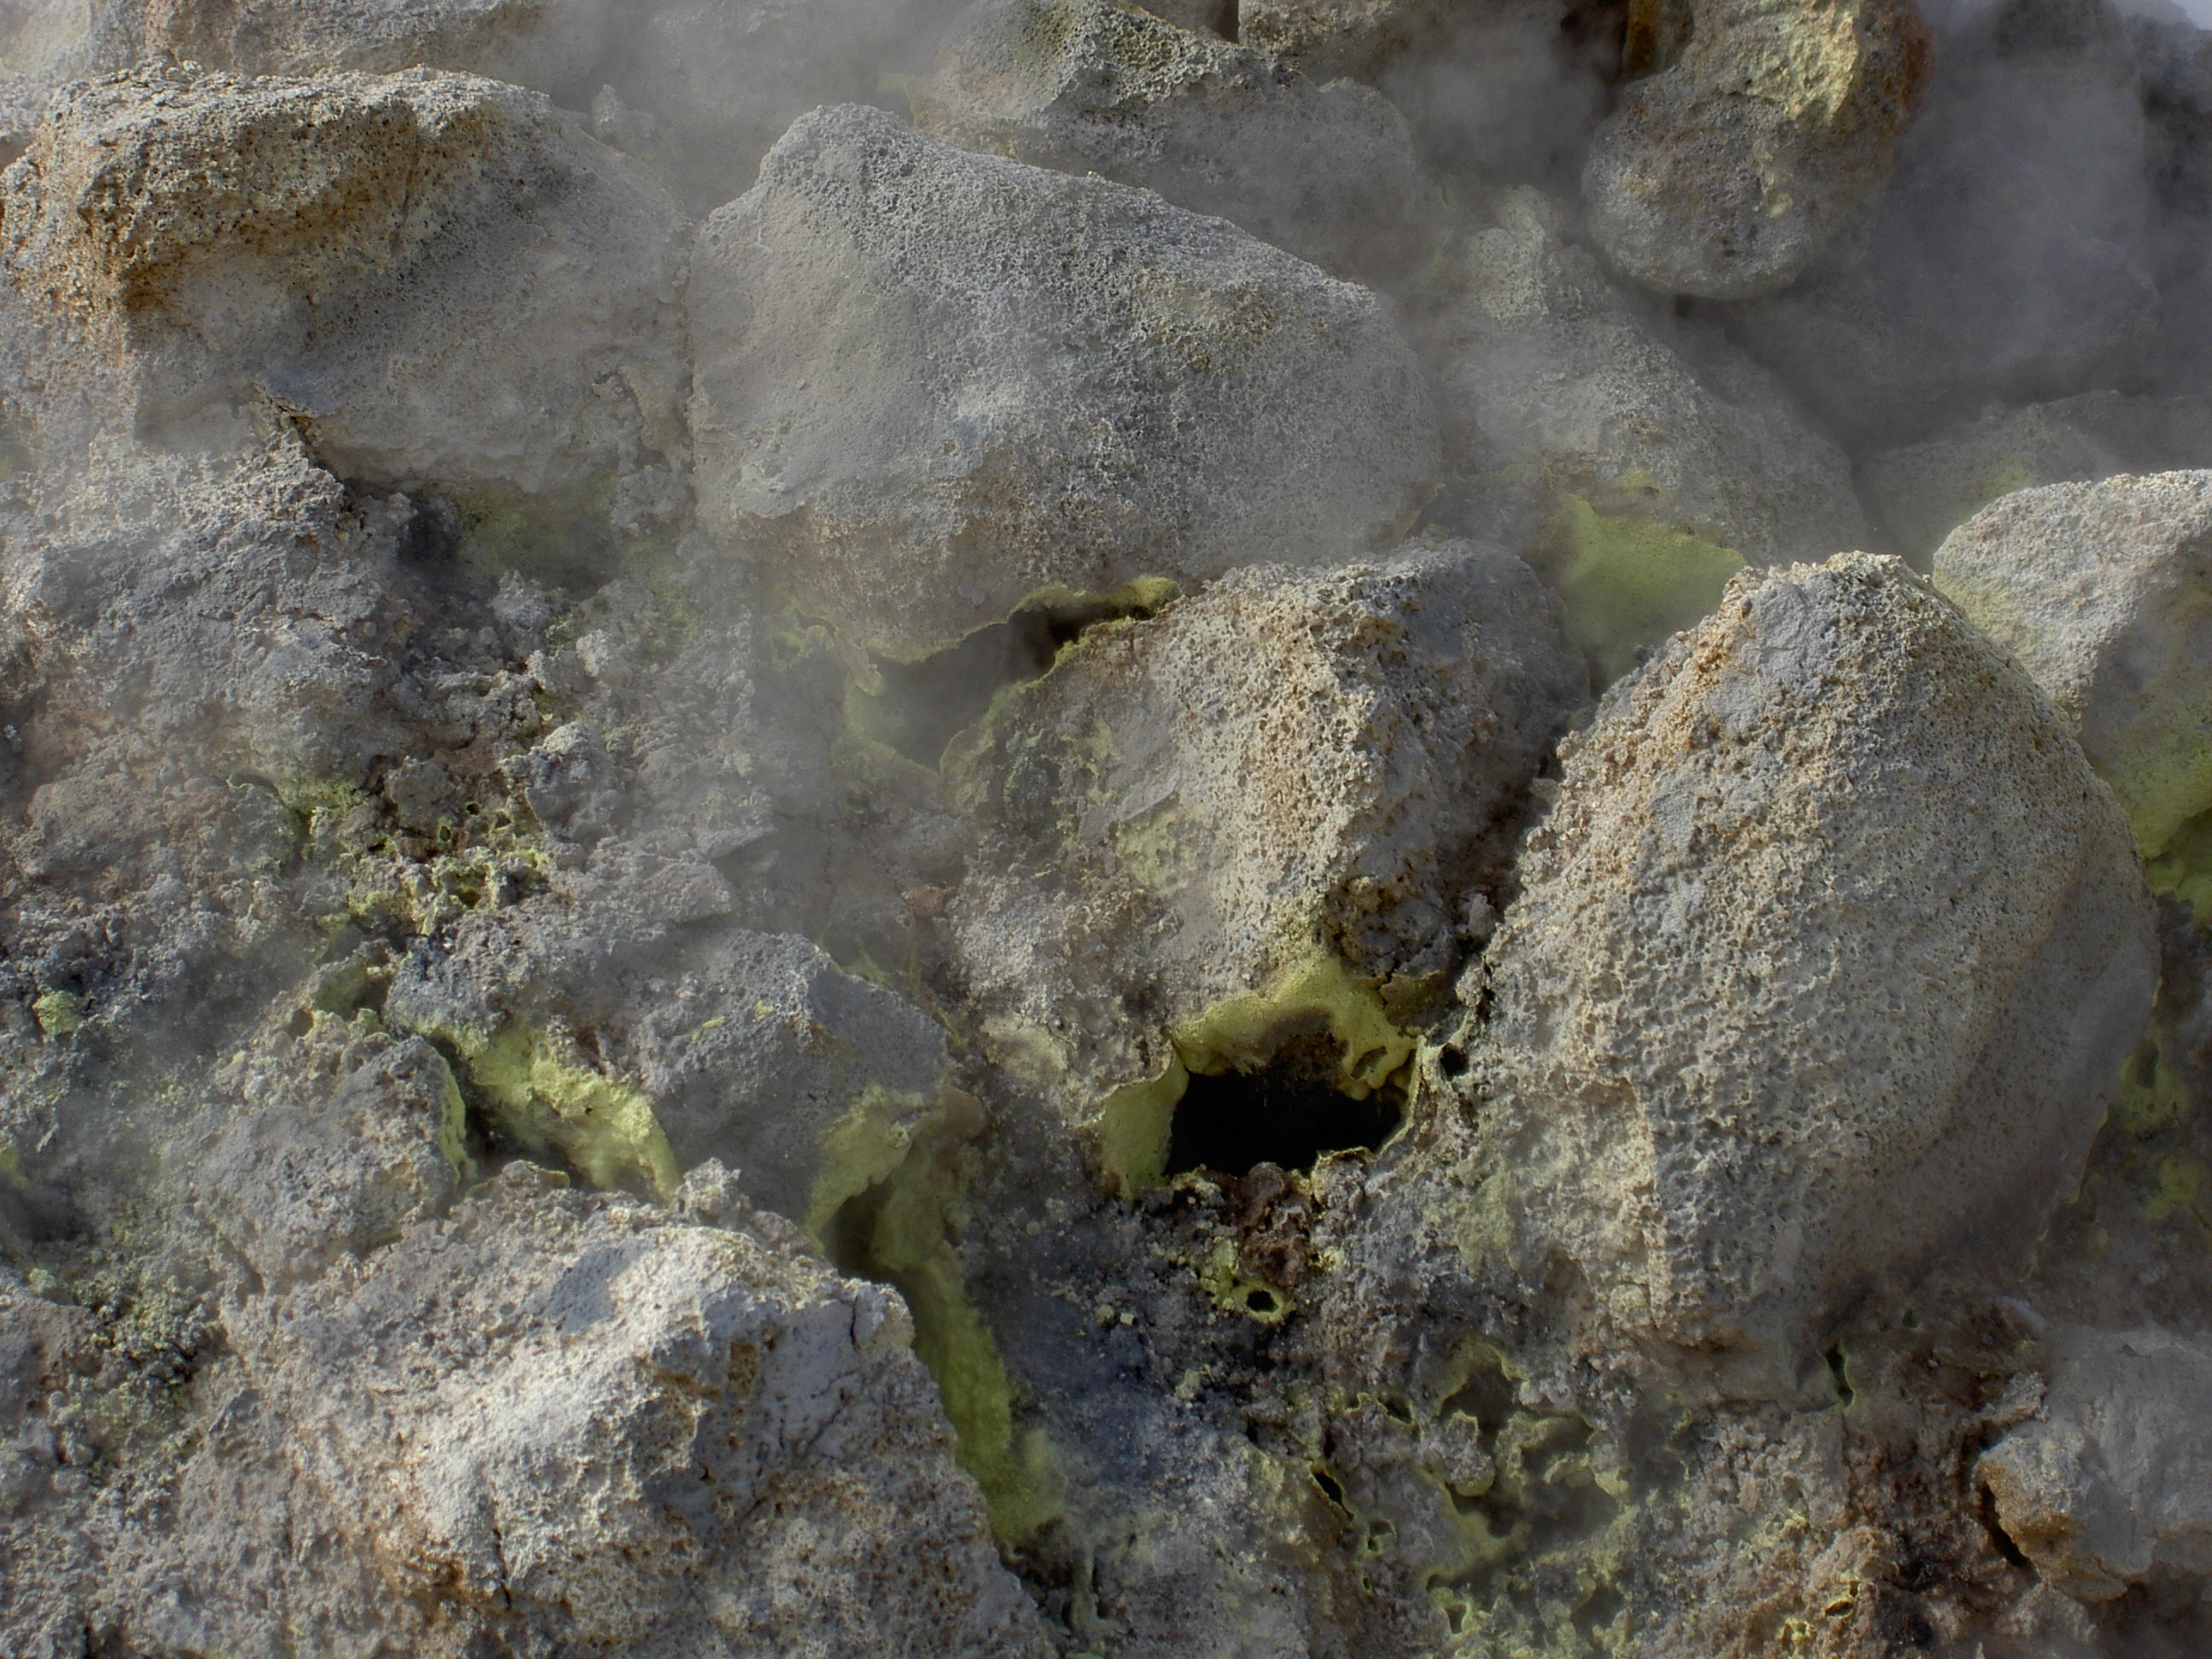
water, nature, rock, wildlife, stream, chimney, volcano, iceland, stones, geology, gas, sulfur